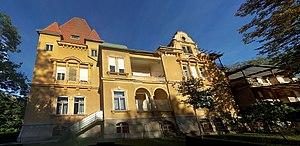
Le sanatorium, situé sur la colline de Rosenberg près de Graz en Autriche, a été fondé en 1885. La clinique avait une réputation exemplaire à cette période et était connue bien au-delà des frontières du pays grâce à Richard von Krafft-Ebing. Ce sanatorium prend une place importante pour l’histoire médicale dans la biographie de son fondateur.